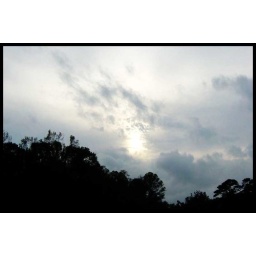
Dramatic Lighting. From a small beach along a river in Panchatula, Louisianna.